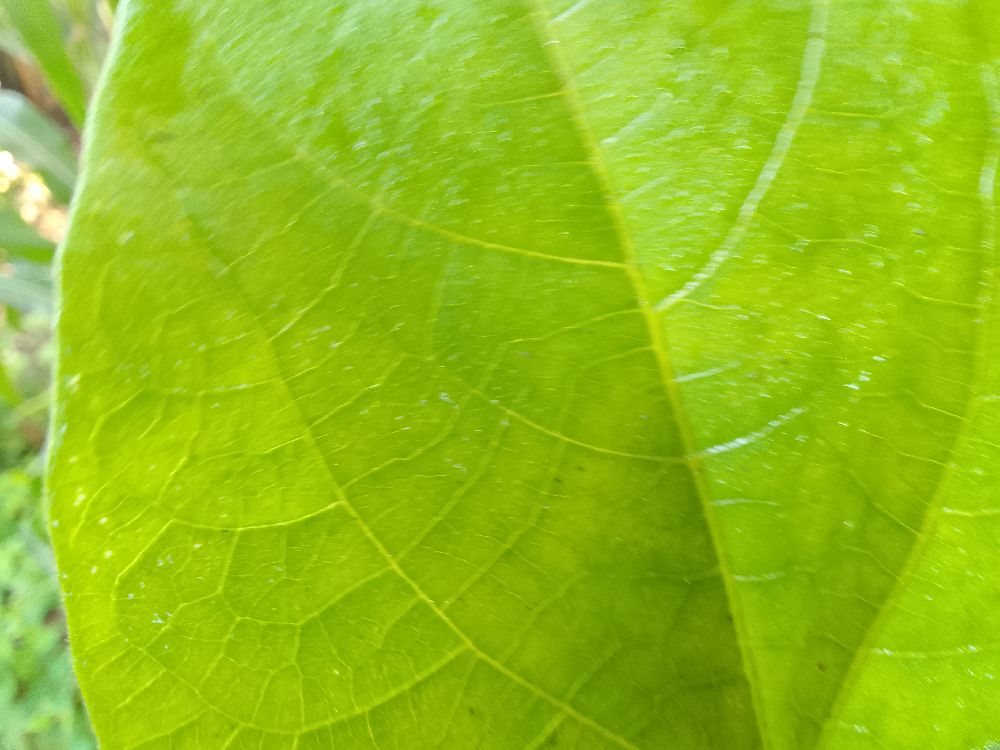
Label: healthy